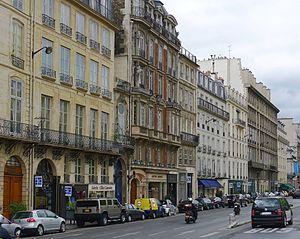
Quai Voltaire - Paris VII
Le quai Voltaire se situe à Paris dans le 7ᵉ arrondissement.